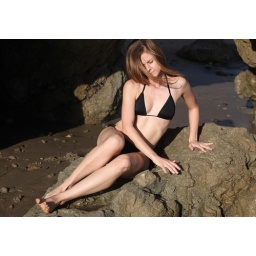
Photoshoot of a pretty model with long blonde hair and blue eyes in a black bikini.